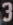
Number: 3